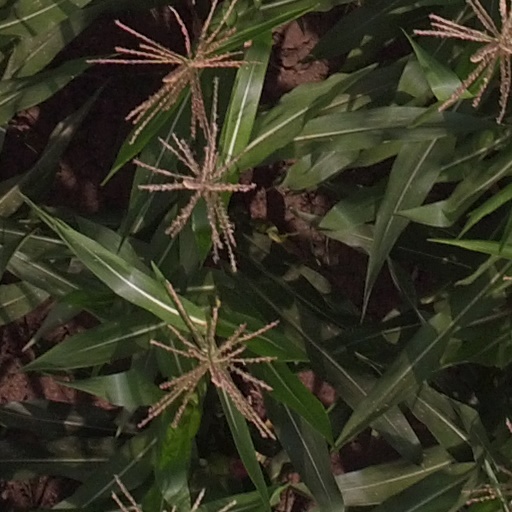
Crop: maize; corn